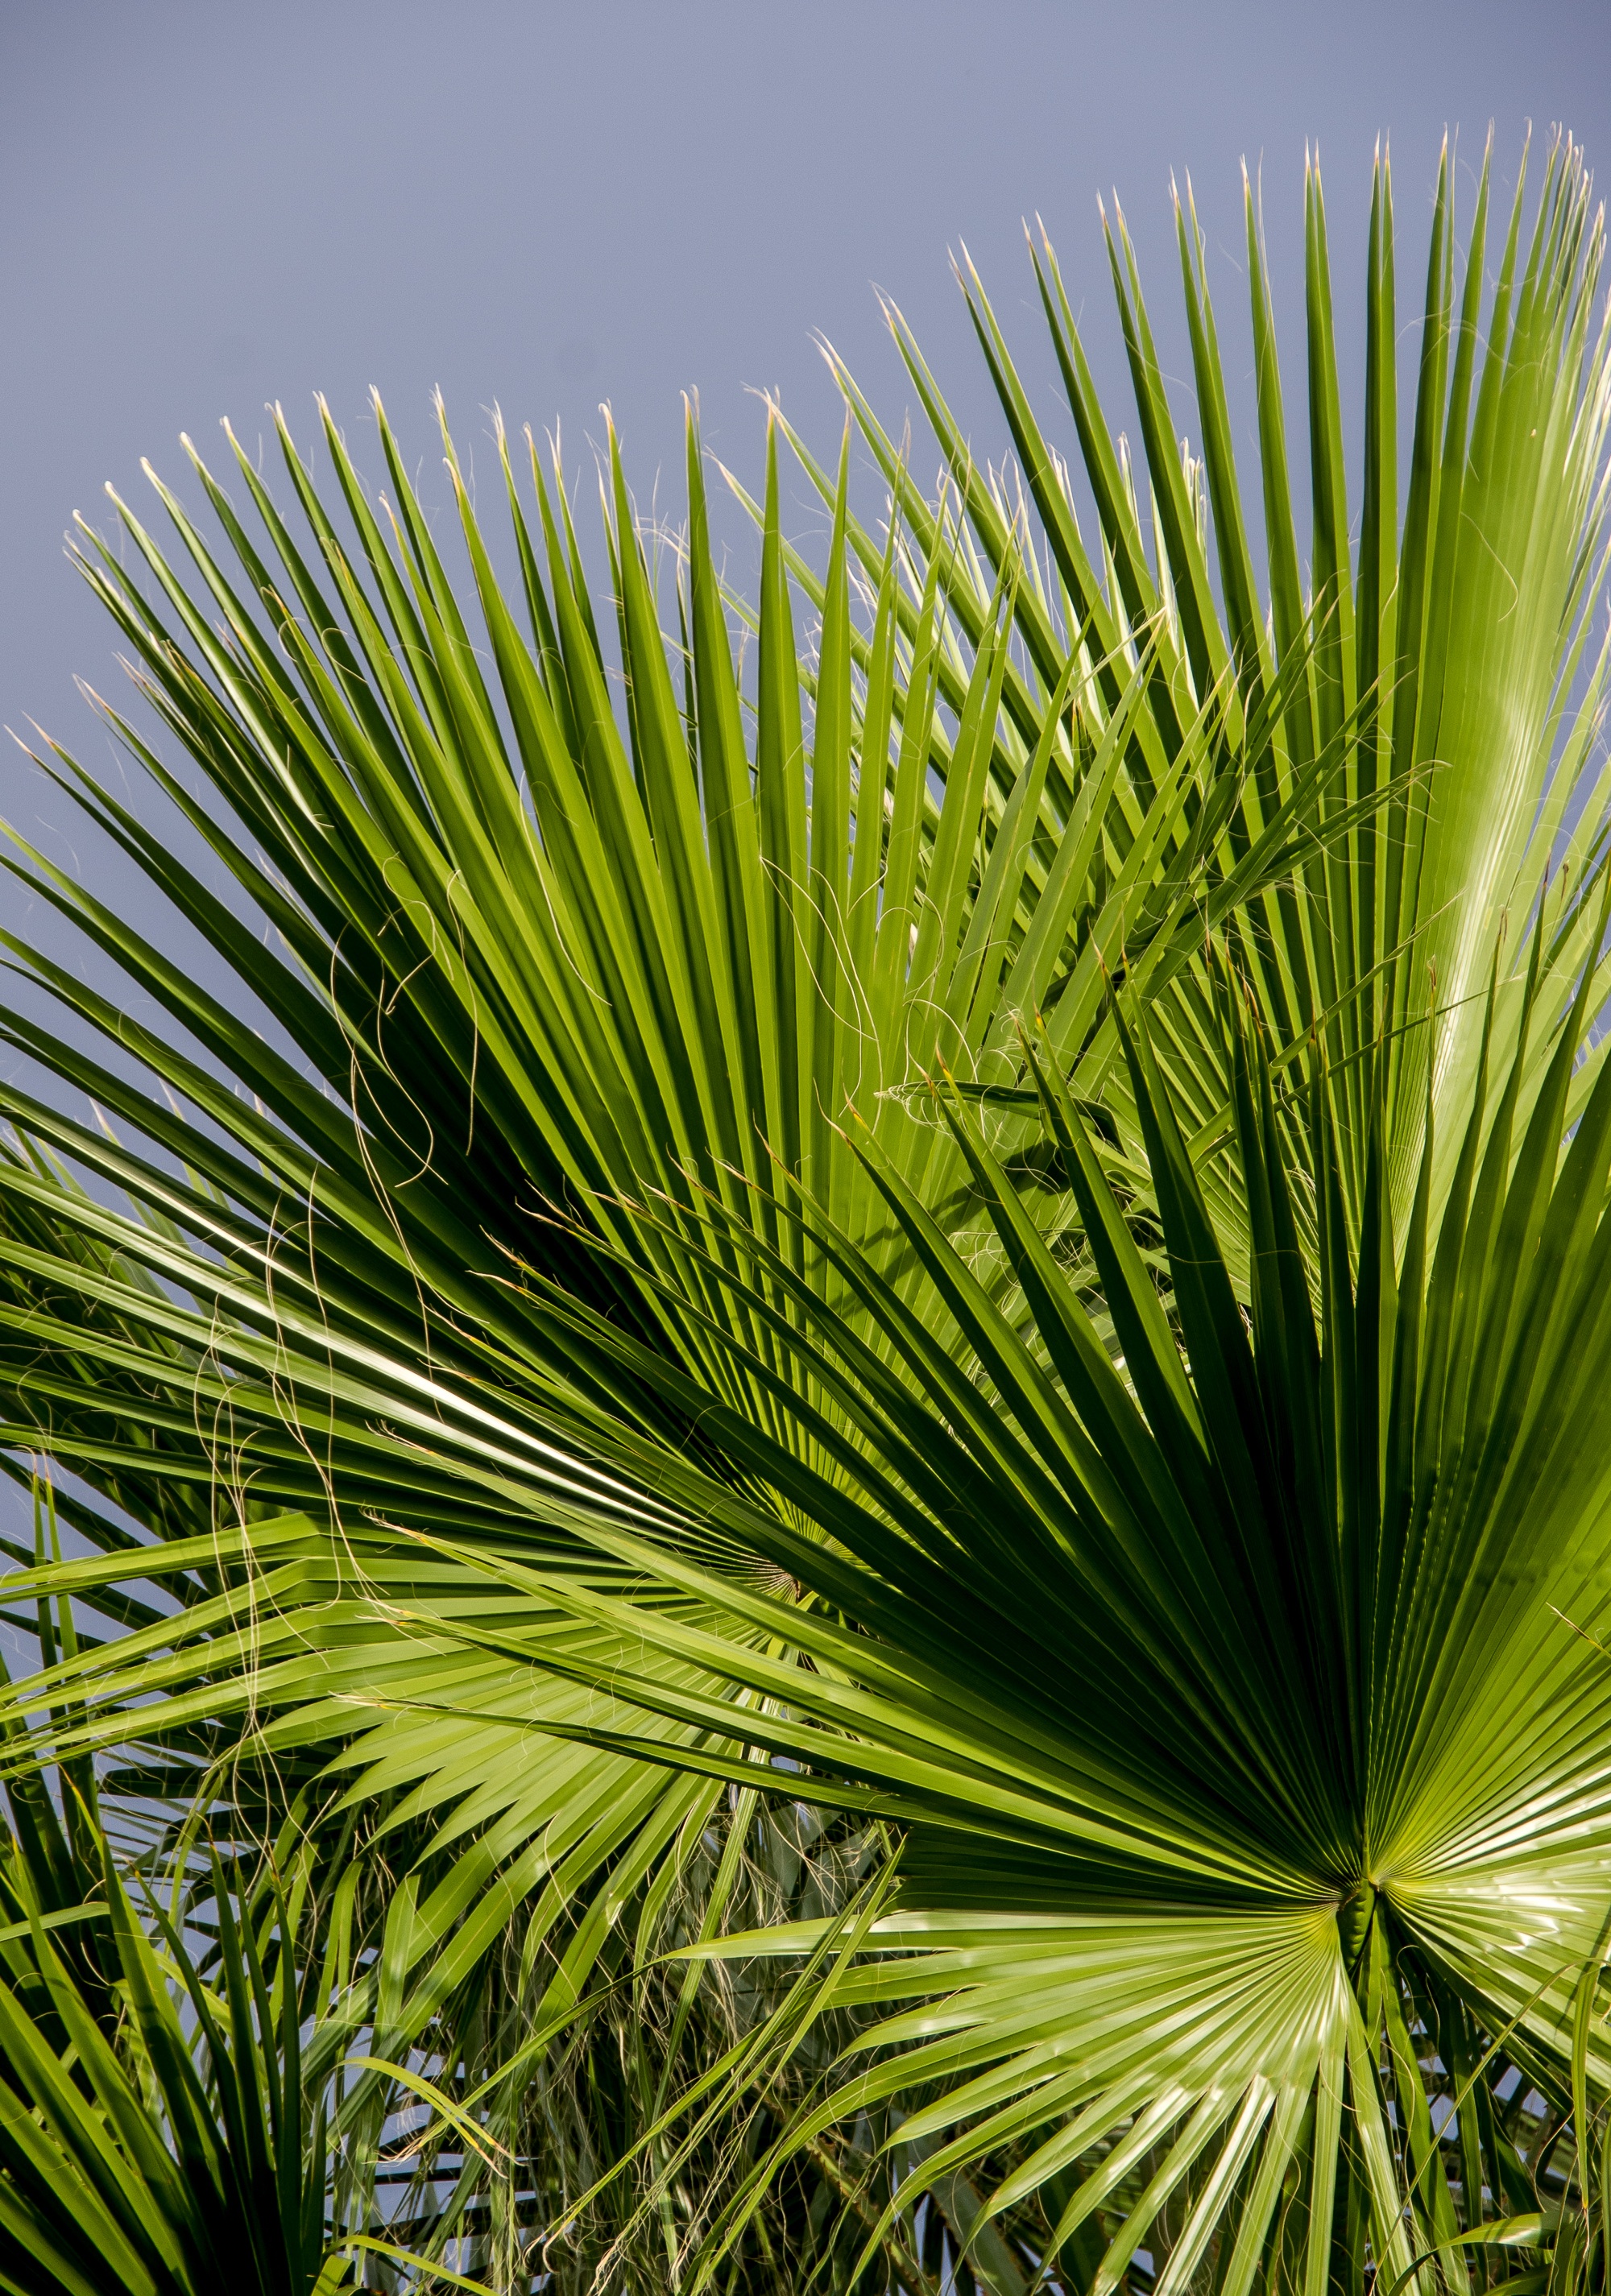
tree, grass, branch, plant, leaf, flower, foliage, pattern, green, palm, tropical, botany, flora, close up, fronds, macro photography, flowering plant, plant stem, woody plant, land plant, arecales, palm family, saw palmetto